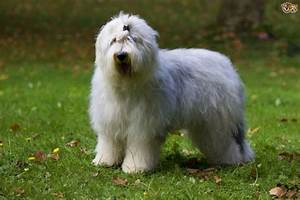
Label: pecora